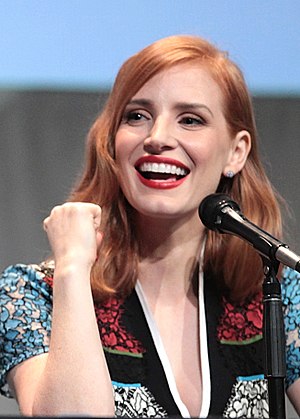
Jessica Chastain
Jessica Chastain i 2015
Jessica Michelle Chastain Født 24. marts 1977 er en amerikansk teater-, film- og tv-skuespiller. Hun er kendt for sine roller i filmene Interstellar, The Martian, Zero Dark Thirty, Niceville, The Debt, The Tree of Life og Take Shelter. Hun fik sit gennembrud i 2011 hvor hun var medvirkende i seks premierefilm. For sin rolle som Celia Foote i Niceville fik hun Oscar-, Golden Globe-, BAFTA Award- og SAG Award-nomineringer for bedste kvindelige birolle. I 2013 har hun, for sin rolle som Maya i Zero Dark Thirty, vundet en Golden Globe for bedste kvindelige hovedrolle og var nomineret til en Oscar for samme præstation.